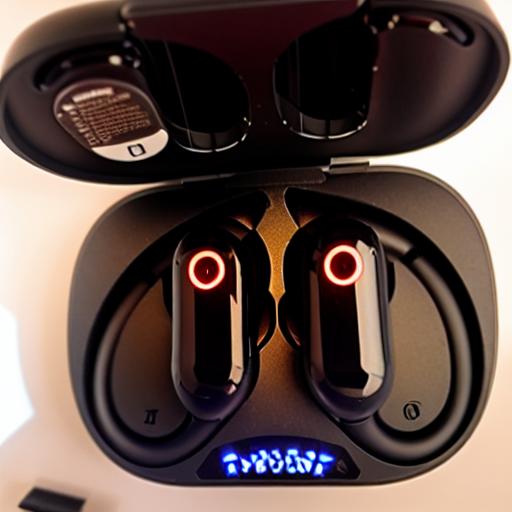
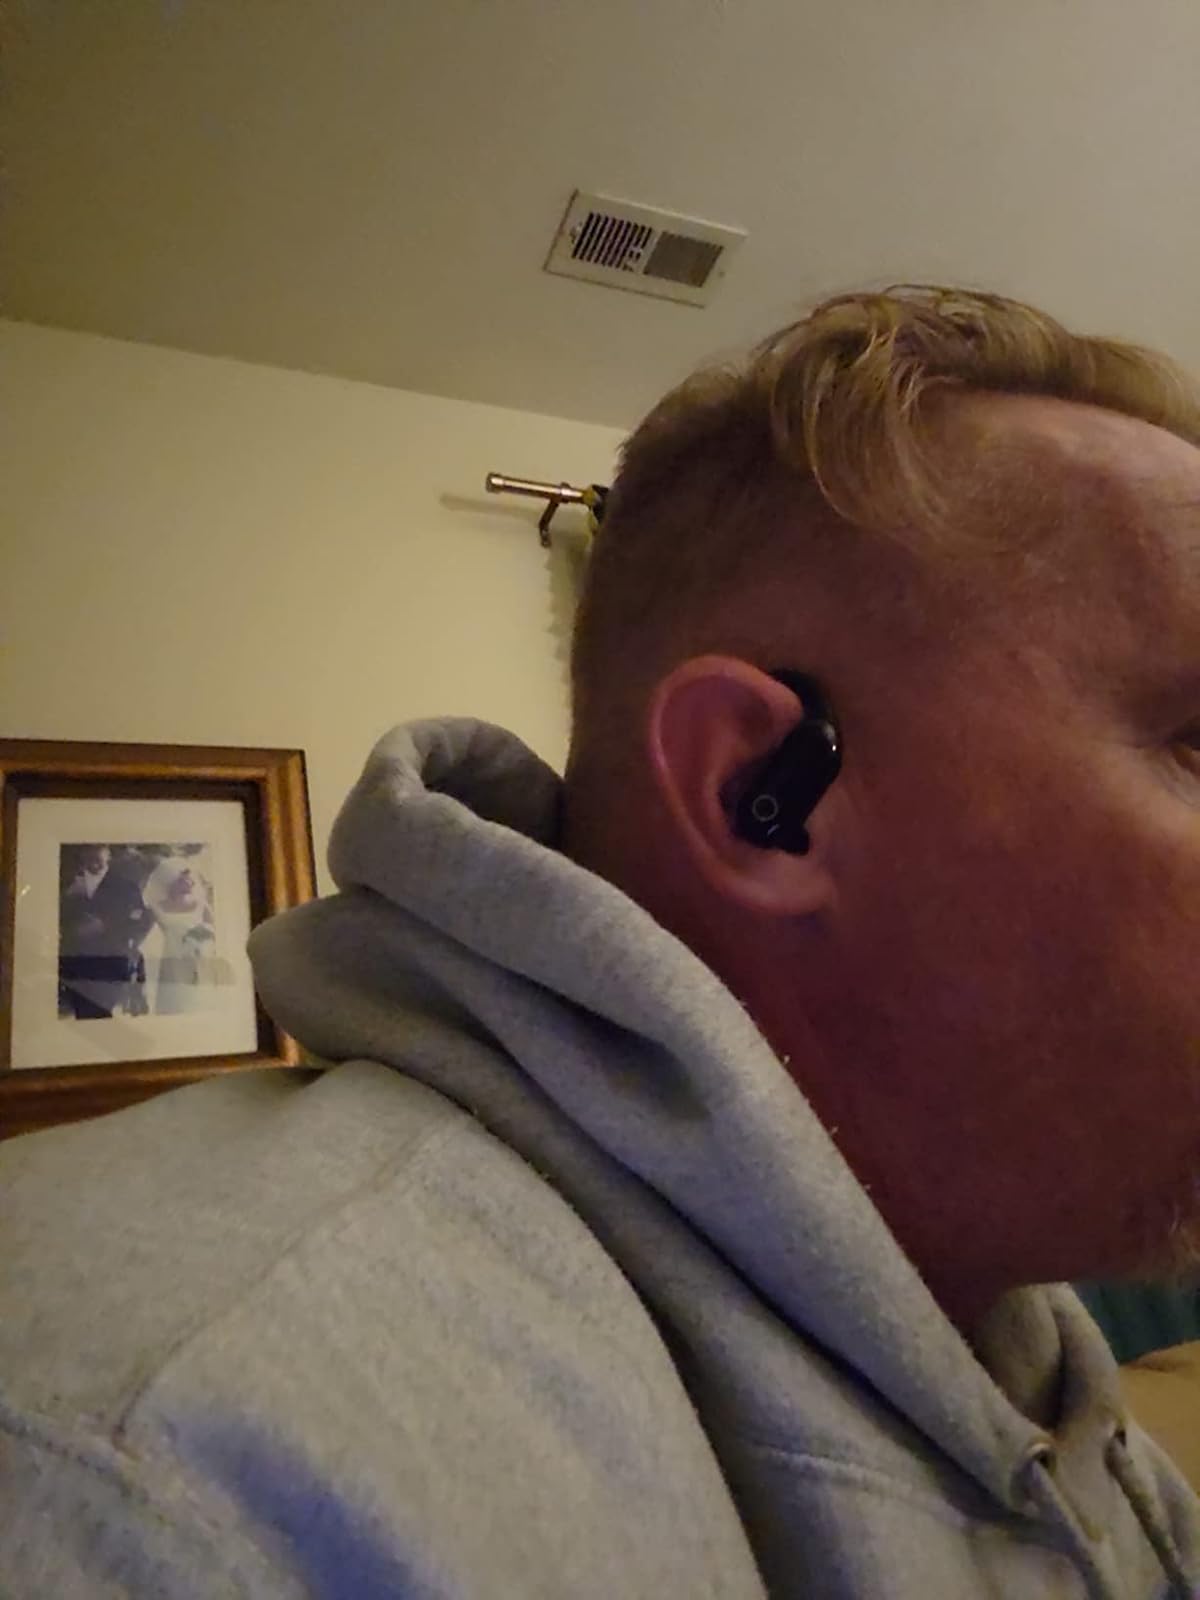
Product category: earbuds
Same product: no